Nošovice

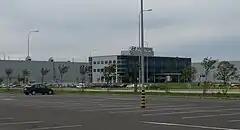
Factory of the Hyundai Motor Company

The factory of the Hyundai Motor Company was built here in 2006. The branch known as Hyundai Motor Manufacturing Czech is one of the main employers in the region.